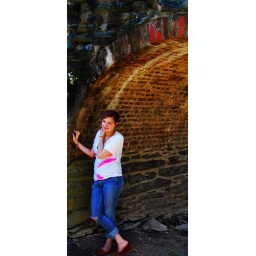
A shot of a girl under a bridge in harper's ferry West Virginia.